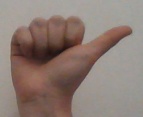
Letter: dhad